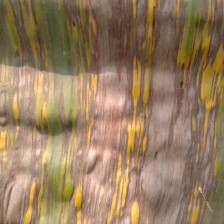
Label: sigatoka